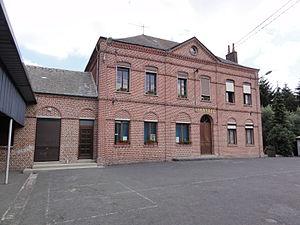
Barzy-en-Thiérache (Aisne, Fr) mairie
Barzy-en-Thiérache est une commune française, située dans le département de l'Aisne en région Hauts-de-France.